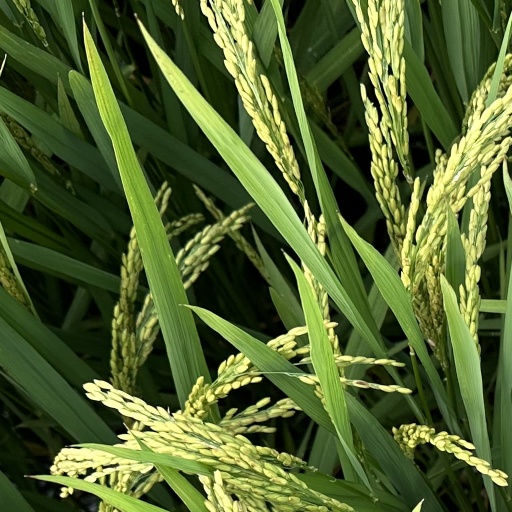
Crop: rice